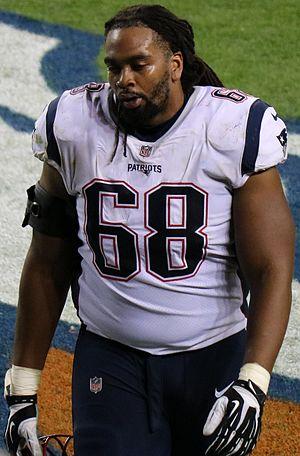
LaAdrian Waddle, né le 21 juillet 1991, est un joueur américain de football américain. Il joue actuellement avec les Bills de Buffalo.